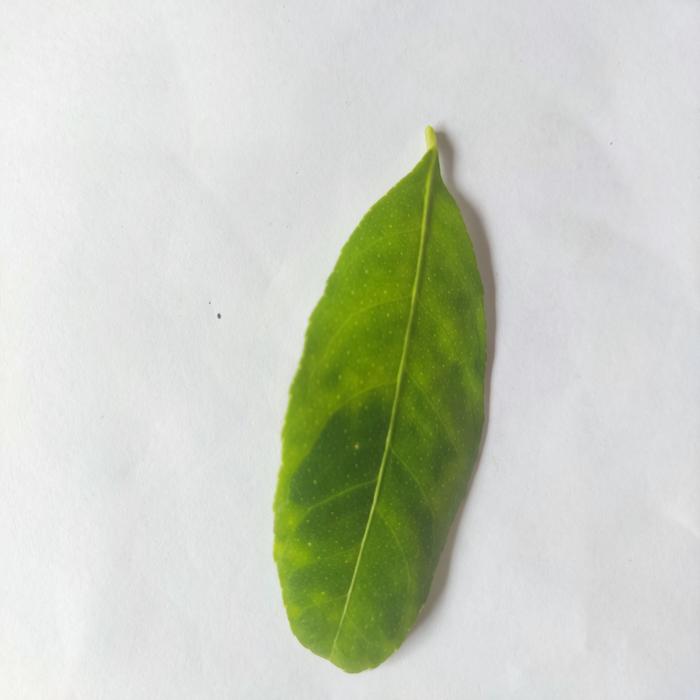
Crop: Lemon
Leaf condition: Citrus